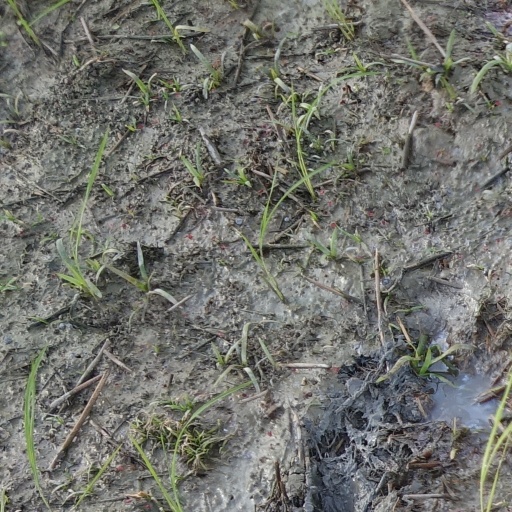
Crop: rice